Maria Malibran fund

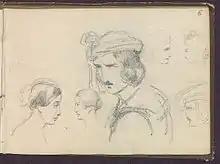
Page from the sketchbook of M. Malibran (Library of the "Royal Conservatory of Brussels", B-Bc, FC-2-MM-075)

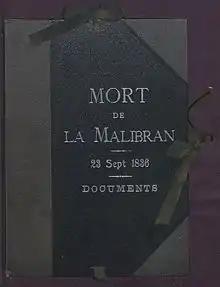
Map holding various documents related to Malibran's death (Library of the "Royal Conservatory of Brussels", B-Bc, FC-2-MM-006/1)

One of the most attaching parts of the collection, this section holds several artworks given to the "diva" during her "tournées", such as this very delicate, signed and dated bust of white marble, a large gold medal commemorating her interpretation of "Norma" at La Scala (1836) and some fifteen portraits of her – lithographs, black-lead drawings, pastels or photographic reproductions – including an interesting lithograph (1851) from her nephew Léon Viardot. Other documents have a more sentimental value: they include Malibran's travel watercolours as well as a small sketchbook by her hand, revealing her unsuspected drawing talent. This aptitude also transpires in the two surprising "La Réforme du Théâtre" volumes, an initiative of the singer to modernize theatre costumes and assembling some fifty colour projects.